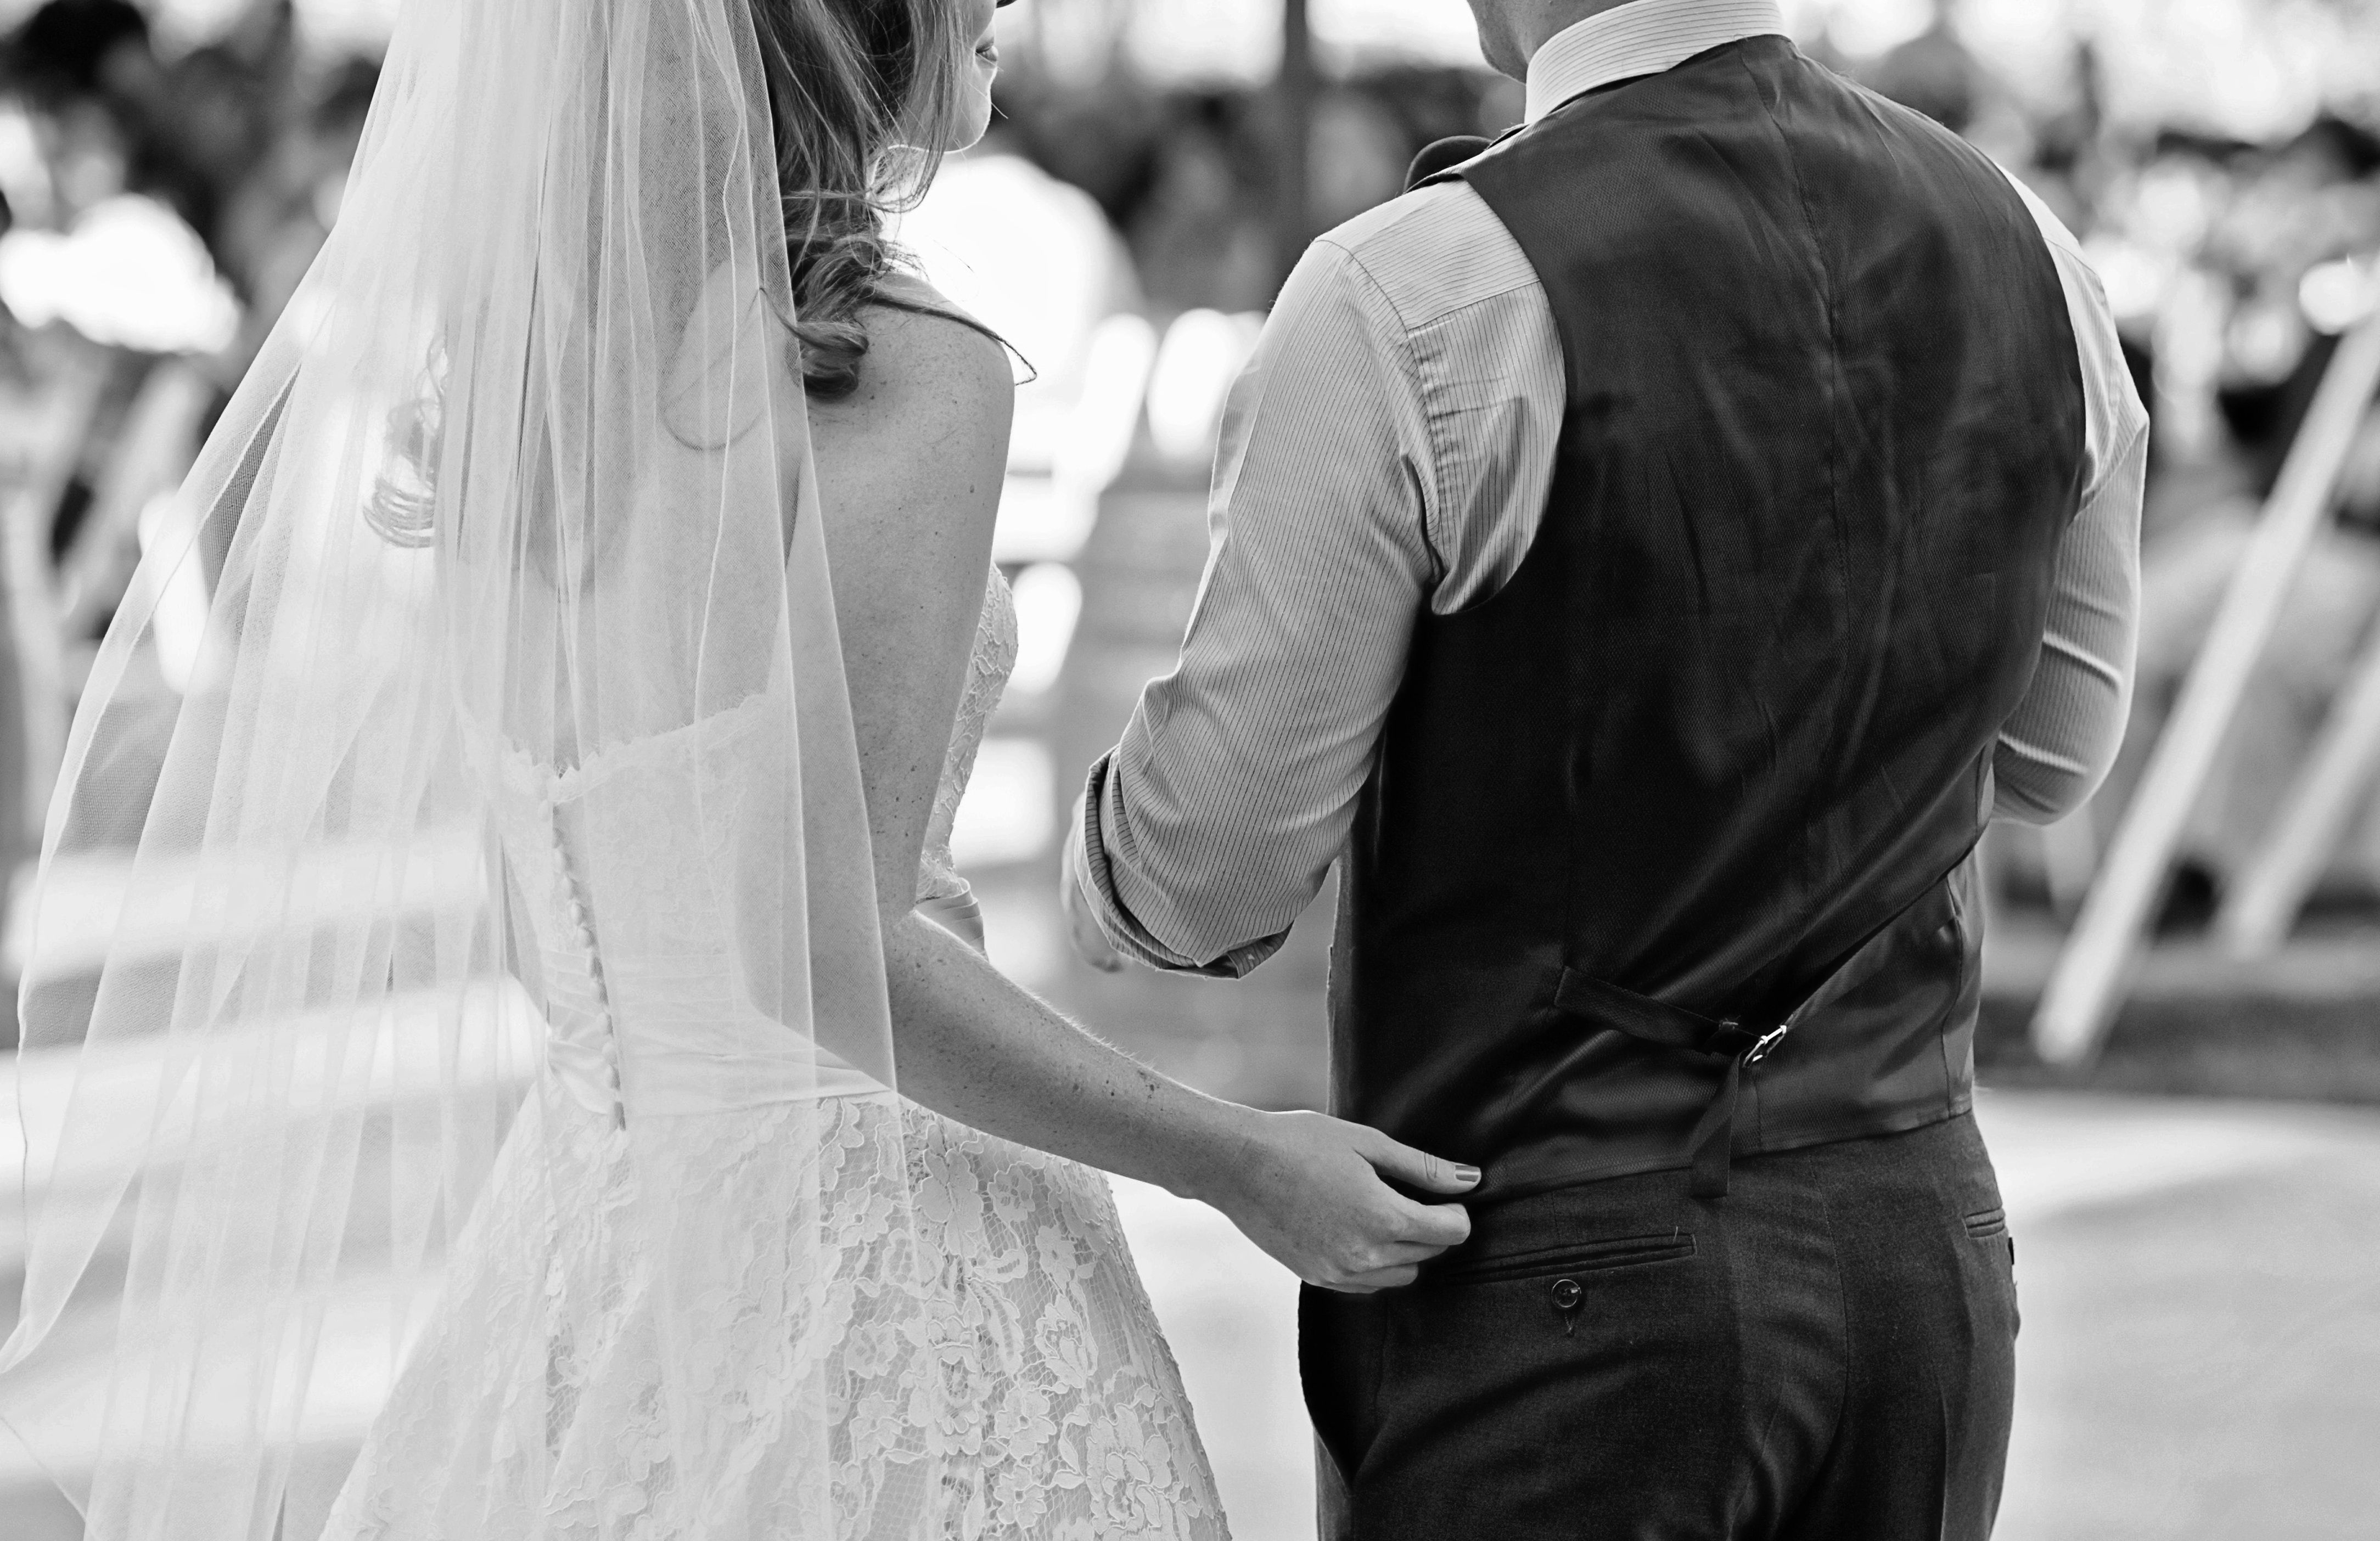
man, black and white, people, girl, woman, white, photography, male, female, love, couple, romance, romantic, monochrome, together, wedding, bride, groom, married, marriage, ceremony, wife, dress, happy, happiness, relationship, photograph, husband, couple in love, woman happy, interaction, young couple, husband and wife, romance couple, couples in love, young couple in love, married couple, monochrome photography, happy couples